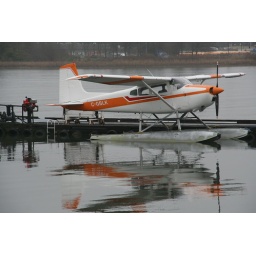
C-GBLKCessna 180HPrivateBased in Edmonton, never seen this bird before, nice reflection on the grey river